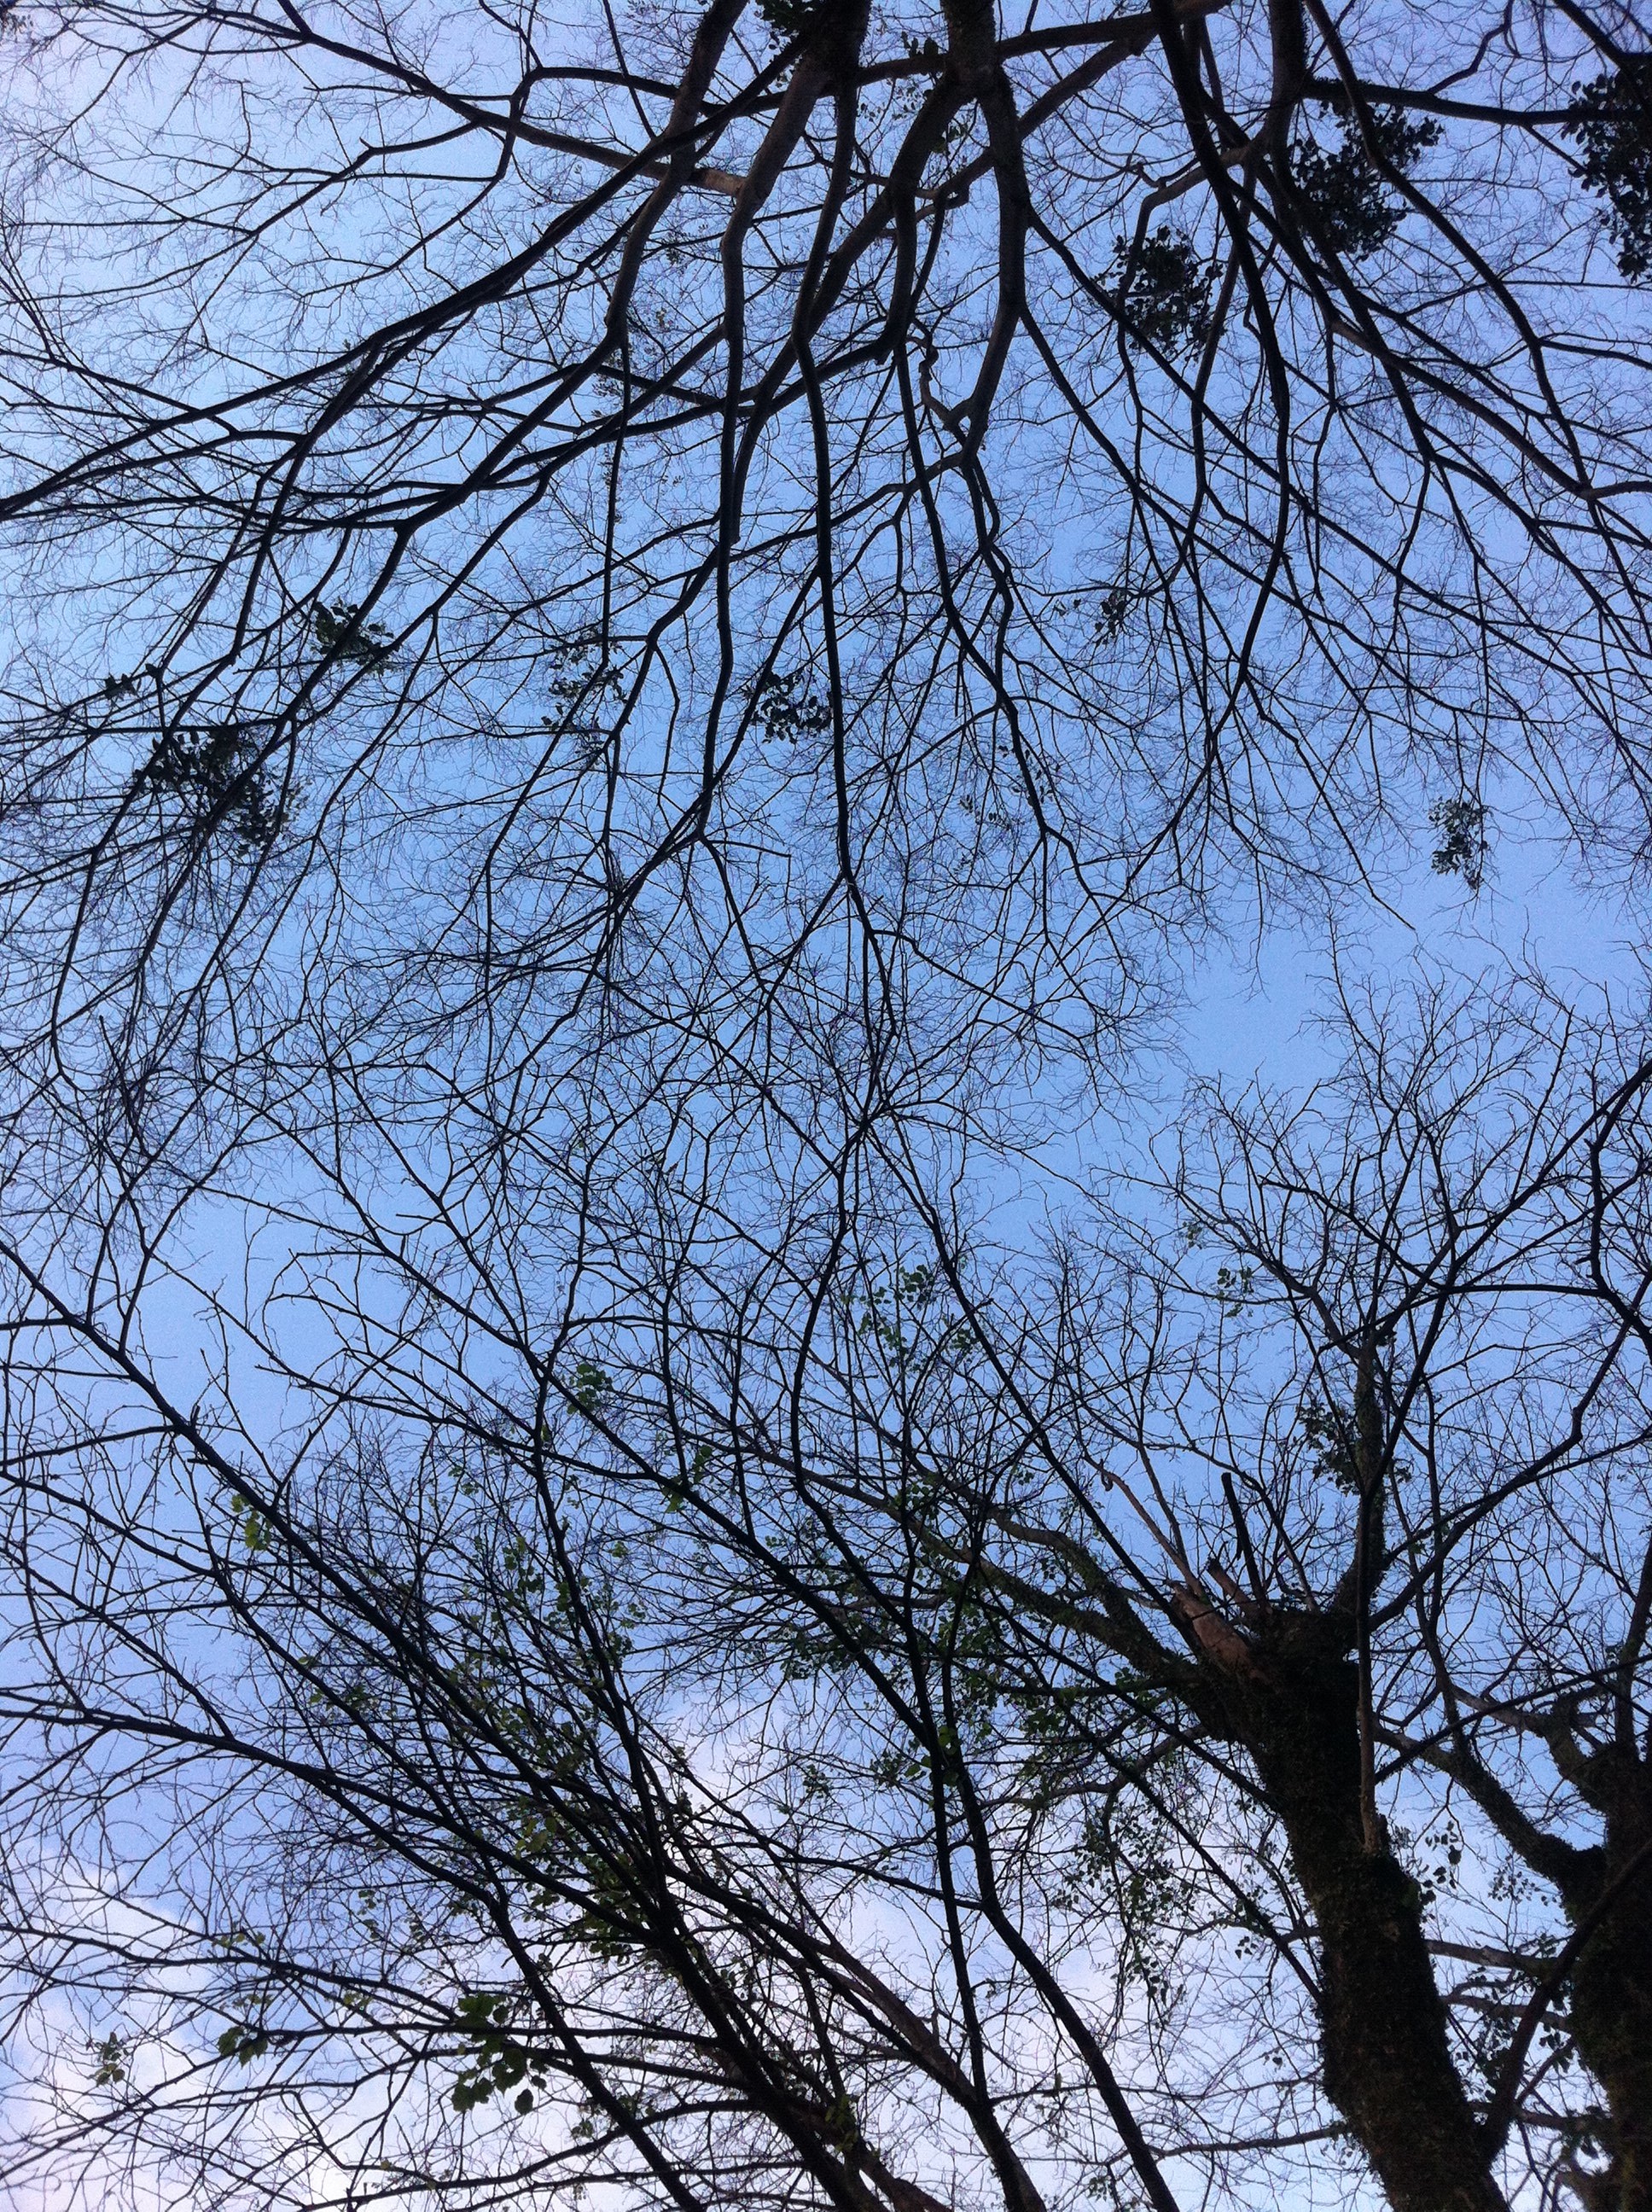
tree, nature, branch, snow, winter, plant, sky, sunlight, leaf, flower, spring, autumn, season, woodland, atmospheric phenomenon, woody plant